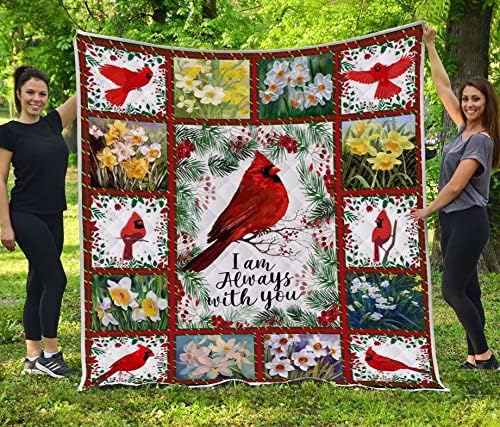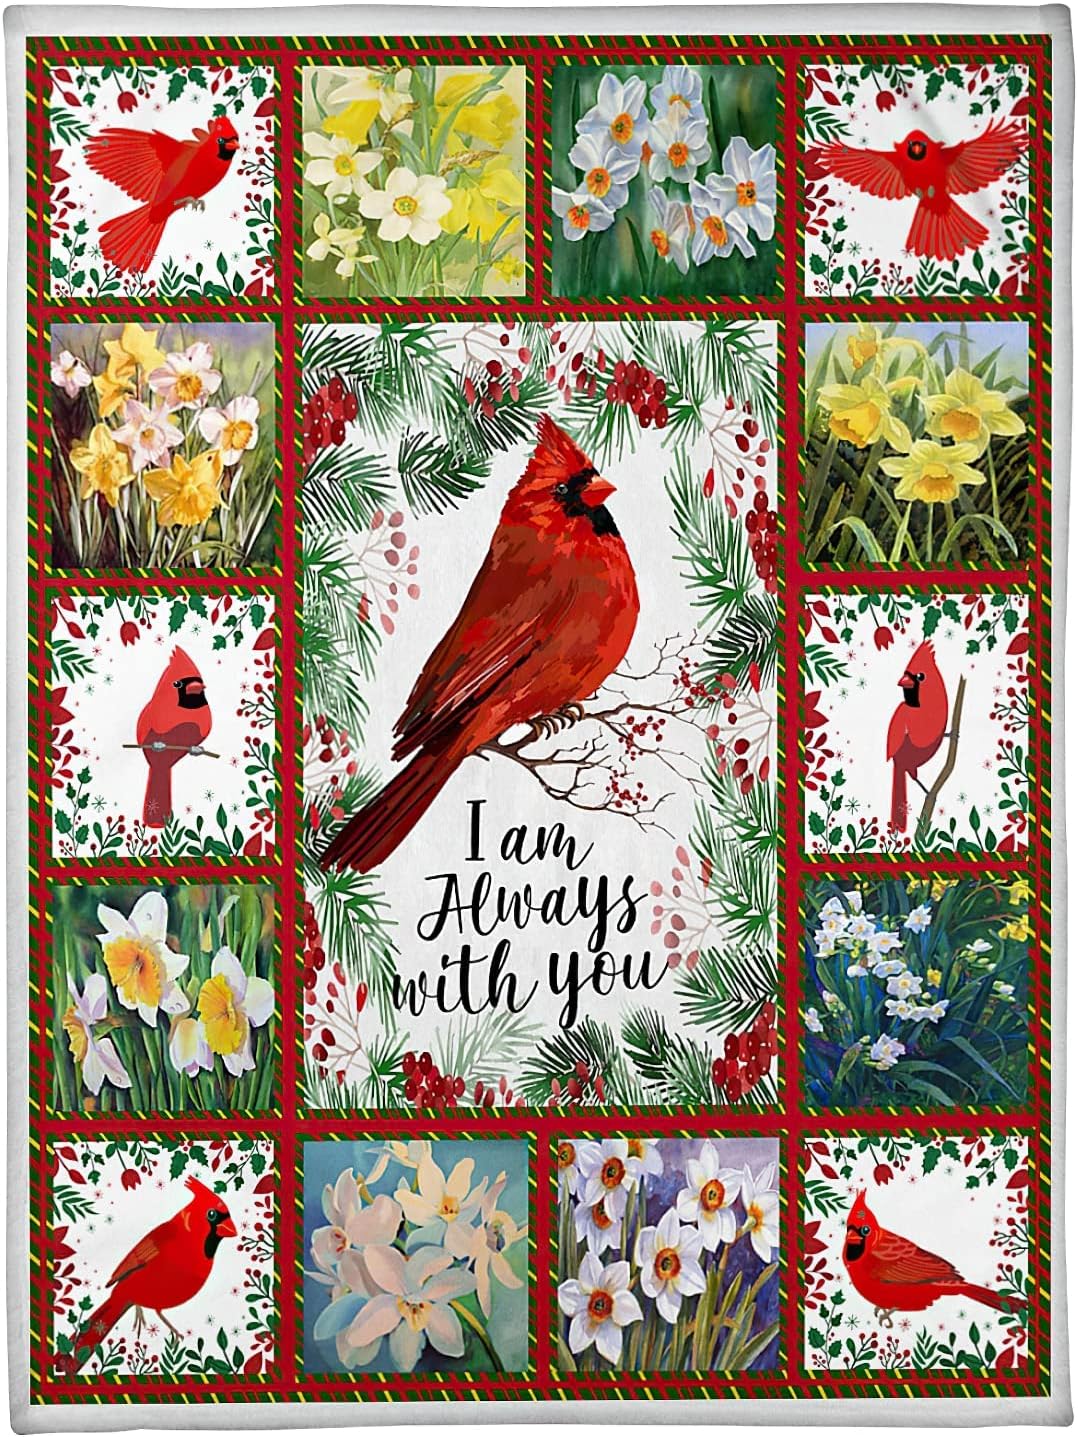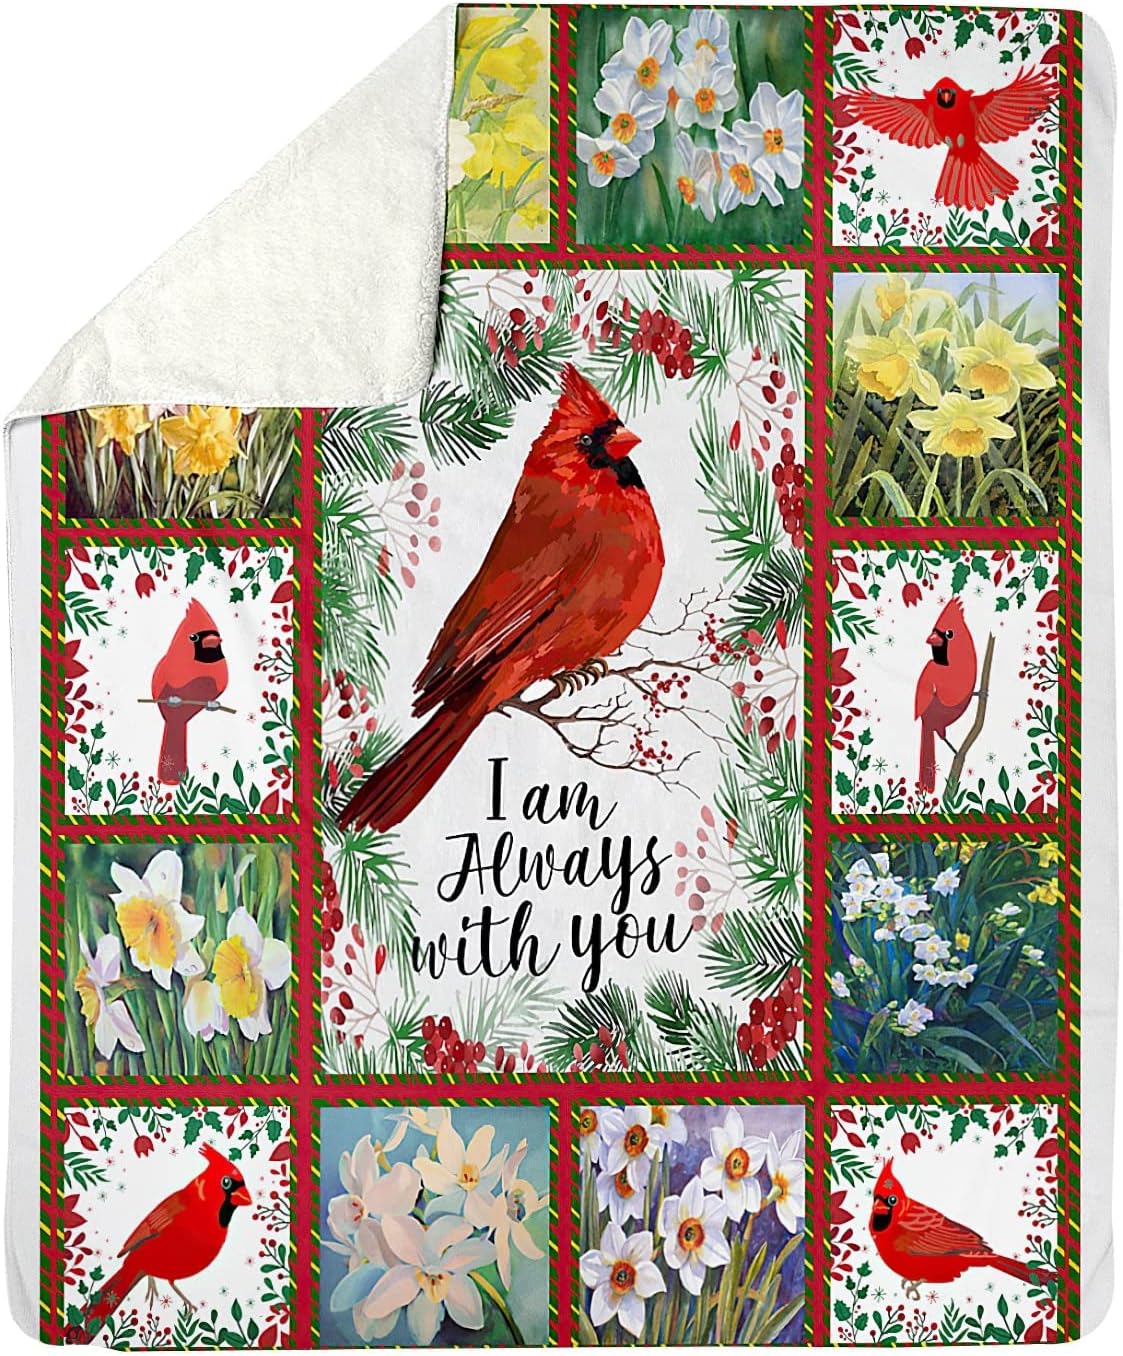
Christmas Cardinal Blanket, Cardinal Bird Throw Blanket, Cardinal Fleece Blanket, Cardinal Blanket I Am Always with You (A1-Cardinal)
Category: Amazon Home
Fleece Blanket SizeSize: Small 30 x 40 Inches.Medium: 50 x 60 Inches.Large: 60 x 80 InchesA Personalized Grandparents Name Message To my Grandkids.Perfect Grandma Gift Idea for Anniversary, Wedding, Mother's Day, Father's Day, Graduation, Thanksgiving, Christmas & New Year's Day.You choose your size and can custom the text when you click "Customize Now". High-quality Fleece Blanket affordable (Accept The Custom Print "Contact Seller").We bring your passions to life with the perfect item for every occasion.With thousands of designs to choose from, you are certain to find the unique item you've been seeking.Luxurious, silky, cozy, ideal for snuggling.Full color all over print, Prints edge to edge on one side.Machine wash separately in cold water. Tumble dry on low heat.Do not iron or press with heat. Do not dry clean.Decoration Type: Sublimation.There's very limited stock for this blanket, and they will go soon!If you have any questions about this Blanket, or if you’re not completely satisfied, please feel free to contact us.So don't wait - order now!➡️ If you have any question, just click on the "Contact Seller" button or leave your question into "Customer Questions & Answers".
Features: 💌️【Unique Gifts】A perfect idea if you are finding a birthday gift, a housewarming gift, a festival gift, Father’s Day, Valentine’s Day, Christmas gift for your family member, friend, coworker, roommates. A wonderful way to honor the memory of a special person or milestone. Click "Customize Now" and enter your names or your texts You Loved. This name blanket is made from durable, premium fabric, machine washable, and tumble dry low. The color will not fade even after many washes. | 💌️【Printed & Shipped】All of our blankets are handcrafted to the highest quality standards. Each item is handled separately in order that we could control the quality. | 💌️【Premium Material】Each blanket features a premium suede polyester print for beautiful color vibrancy, even after washing. The sherpa blanket features premium silky smooth mink front and fluffy sherpa back side. Cozy underside is constructed from an ultra-soft micro fleece fabric to keep you warm and comfortable. | 💌️【Both Functional & Decorative】These blankets are great for a picnic at the park, snuggling while watching TV, relaxing on the sofa, wall decoration for home or as a stylish bedspread. As a part of bedding set on bed or wrap you in while reading a book or just relaxing on sofa or couch, enjoy family happy hours while watching favorite TV shows - Perfect for indoor and outdoor use to provide consecutive warmth in all seasons, especially for camping and picnic. | 💌️【Guarantee】 If you receive damaged or wrong items,please contact us with attached pictures about the problem, we will provide you a satisfactory solution within 24 hours.